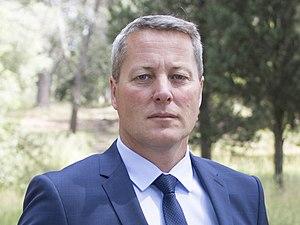
Portrait de Philippe Michel-Kleisbauer
Cet article dresse, par ordre alphabétique, la liste des 577 députés français de la XVᵉ législature de la Cinquième République, ouverte le 21 juin 2017.
Philippe Michel-Kleisbauer, né le 6 mars 1969 à Draguignan, est un homme politique français. Membre du Mouvement démocrate, il est député de la 5ᵉ circonscription du Var depuis juin 2017.